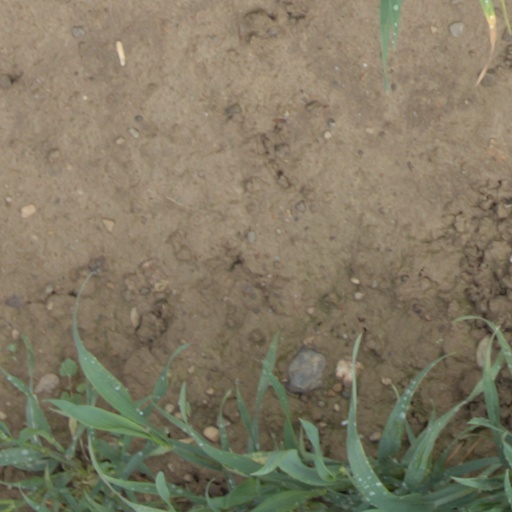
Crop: wheat